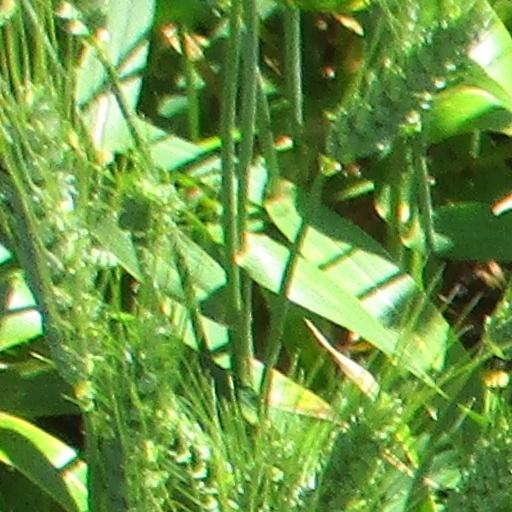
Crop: wheat